Couple from the Future

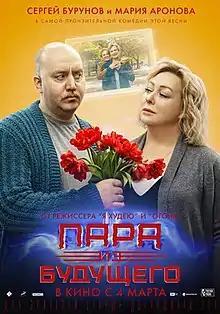
Theatrical release poster

Couple from the Future is a 2021 Russian science fiction comedy-drama film written and directed by Aleksey Nuzhnyy, with a co-produced by Leonid Vereshchagin, Anton Zlatopolskiy, and Nikita Mikhalkov. The main roles were played by Sergey Burunov and Mariya Aronova.